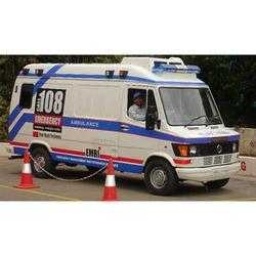
Label: ambulance